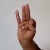
The image shows a hand gesture representing the letter 'F' in Indian Sign Language.